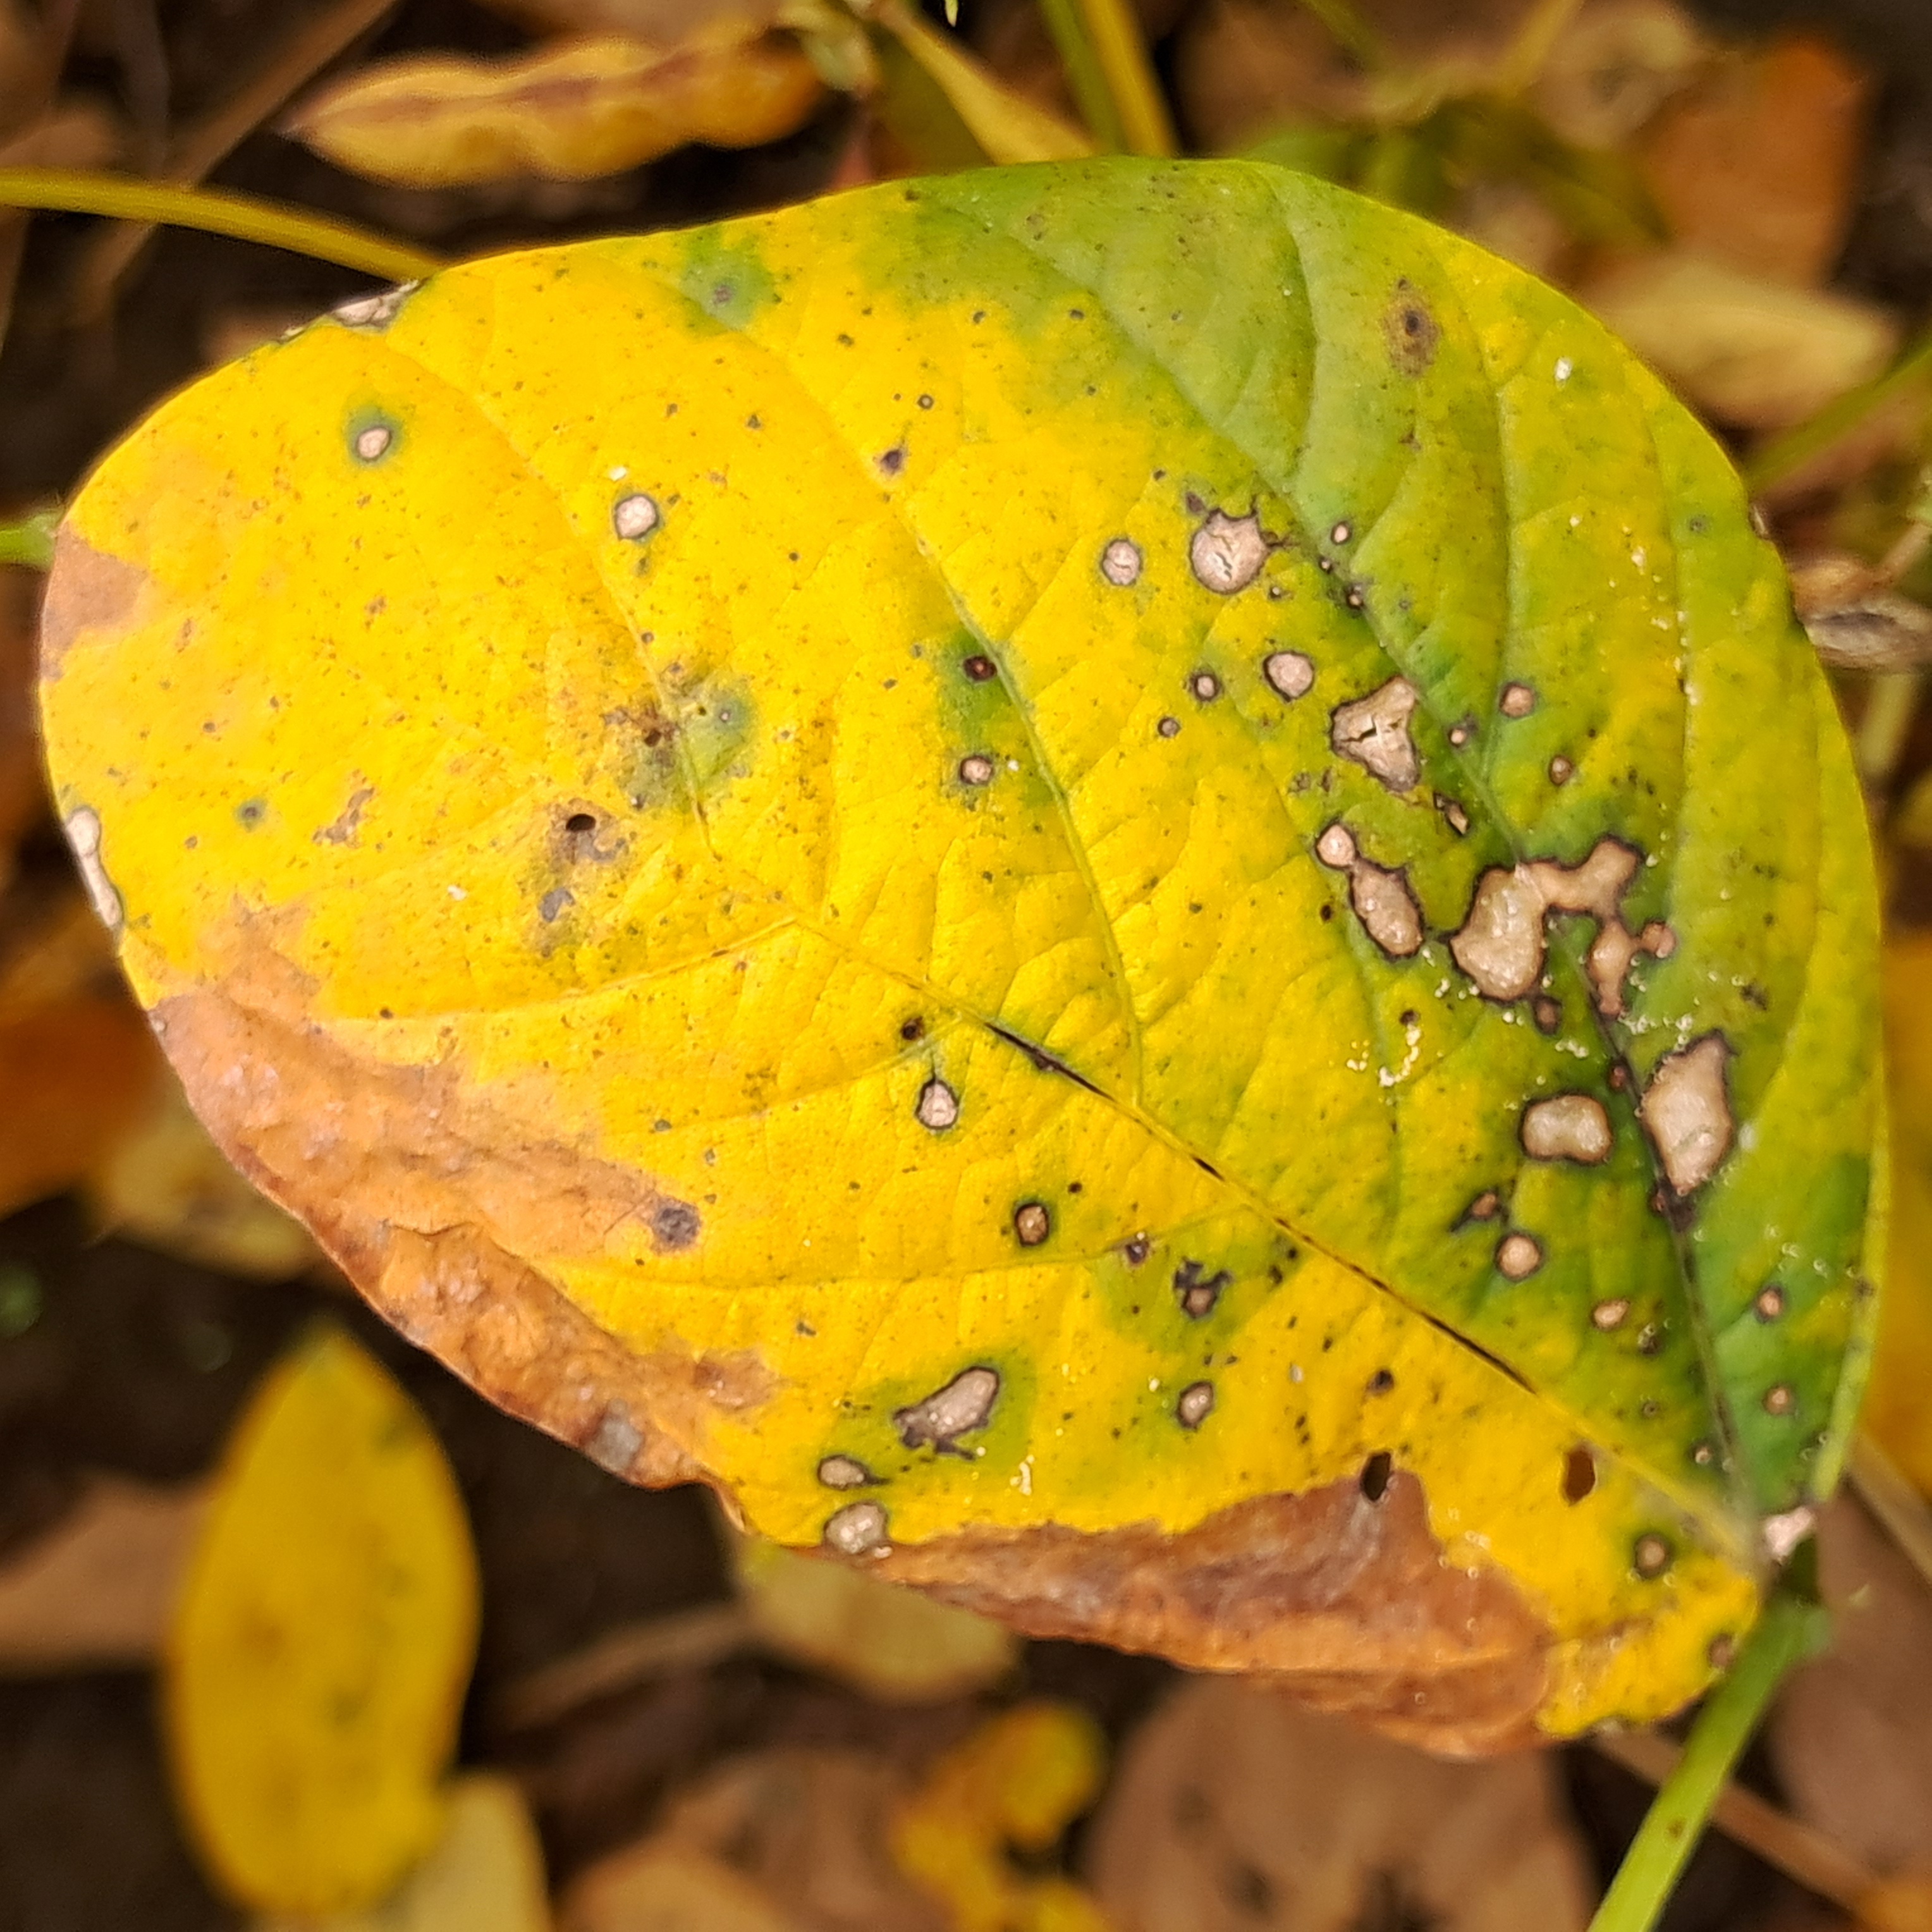
Label: Rust